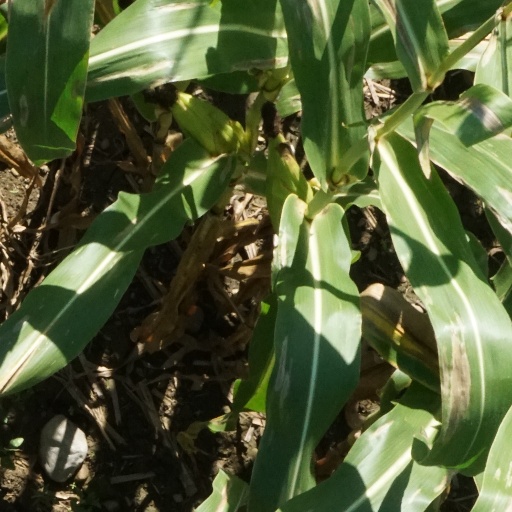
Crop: maize; corn